Barbara Harrisson

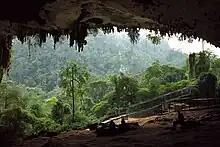
Entrance of the Niah Great Cave

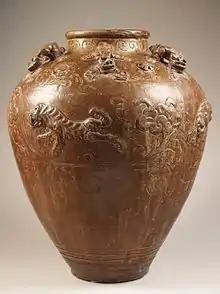
"Heirloom jar" (Martaban) from Borneo. This jar, a gift, Barbara Harrisson owned since 1960. Today it is part of the Princessehof collection.

The main interest of Tom and Barbara Harrisson was on archaeology and anthropology. They undertook pioneering excavations in the West Mouth of the Niah Great Cave. Their most important finding was on 7 February 1958, when Barbara Harrisson and colleagues discovered an inverted human skull while carefully digging in Hell Trench H/6, about 2.5 m below original ground surface. The surrounding deposits were initially dated to about 45,000 to 39,000 years by radiocarbon dating, which was received with much scepticism by many scientists. But later excavations and new carbon-dating confirmed the results of Barbara and Tom Harrisson, confirming the 'Deep Skull' still as the earliest fossil proofing the presence of modern humans in Southeast Asia.